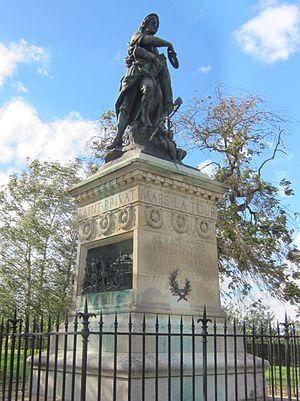
Mars-la-Tour est une commune française située dans le département de Meurthe-et-Moselle, en région Grand Est.
La liste des mémoriaux et cimetières militaires du département de Meurthe-et-Moselle répertorie les cimetières militaires, les mémoriaux ainsi que les stèles, plaques commémoratives et autres monuments qui honorent la mémoire des morts aux combats, des victimes de bombardements ou d’exactions de l'ennemi ainsi que celle de personnels de santé, de chefs militaires ou politiques pendant :
Frédéric-Louis-Désiré Bogino, né le 12 novembre 1831 à Paris où il est mort le 21 janvier 1899, est un sculpteur français.
Le monument national commémoratif de la guerre de 1870 est un monument aux morts sculpté par Frédéric-Louis-Désiré Bogino et inauguré en 1875 à Mars-la-Tour, en Meurthe-et-Moselle, pour commémorer la guerre de 1870. Aussi appelé Monument national de Bogino ou Chef-d'œuvre de Bogino, c'est en fait un monument sans nom.
Les monuments aux morts de la guerre de 1870 constituent les premiers exemples français de monuments rendant hommage aux Morts pour la Patrie citant à égalité les hommes de troupe et les officiers. Les premiers furent élevés dès les années 1870.